Carol Merrill

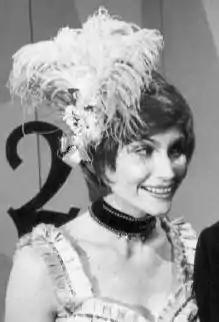
Merrill on "Let's Make a Deal", 1974

Carol Merrill (née Carol Lue Hiller; January 19, 1941) is an American former television game show model best known for her appearance in "Let's Make a Deal" during the show's original run from 1963 to 1977.